Victor/Victoria (1995 film)

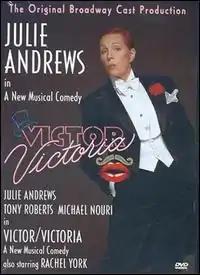
DVD cover

Victor/Victoria is a 1995 videotaped television production of the Broadway musical of the same name written and directed by Blake Edwards, starring Julie Andrews, Tony Roberts, Michael Nouri, Rachel York, Richard B. Shull and Gregory Jbara. The play's opening night performance on October 25, 1995 at the Marquis Theatre in New York City was filmed exclusively for Japanese television broadcast by NHK on December 23, 1995. It was directed for the stage by Edwards and directed for television by Matthew Diamond and Goro Kobayashi.